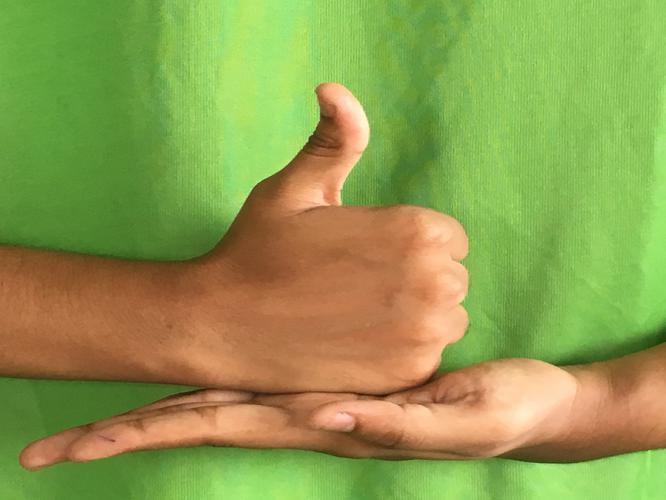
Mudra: Shivalinga
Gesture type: double_hand